Kaan Ayhan

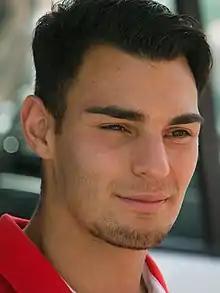
Ayhan with Fortuna Düsseldorf in 2019

Kaan Ayhan (born 10 November 1994) is a professional footballer who plays as a defender for Süper Lig club Galatasaray. Born in Germany, he plays for the Turkey national team.